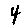
Label: 4